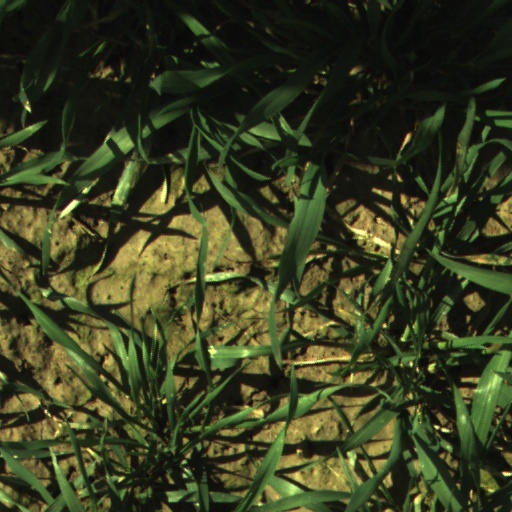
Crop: wheat